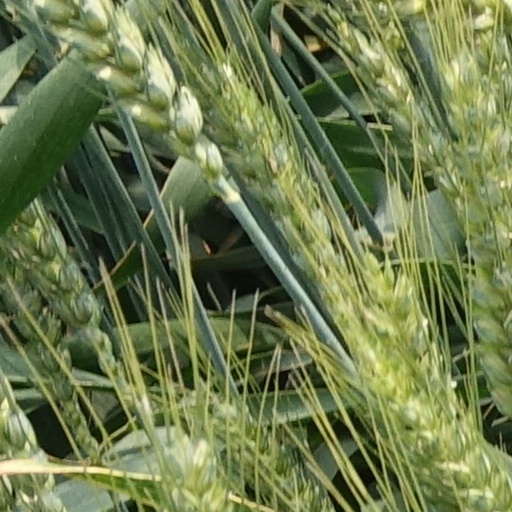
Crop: wheat